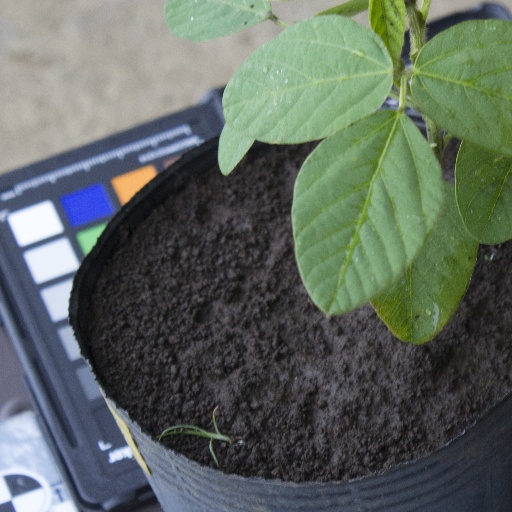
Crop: soybean